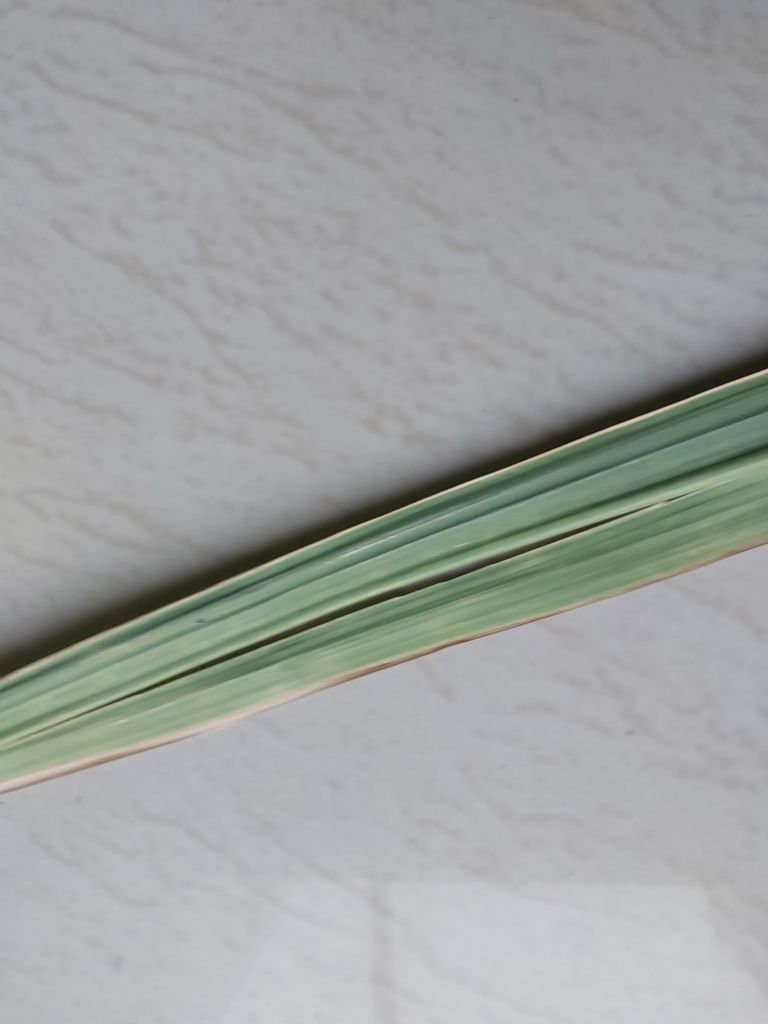
Label: BrownRust